Geology of Scotland

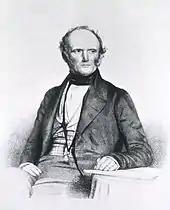
Charles Lyell

Scottish geologists and non-Scots working in Scotland have played an important part in the development of the science, especially during its pioneering period in the late 18th century and 19th century.